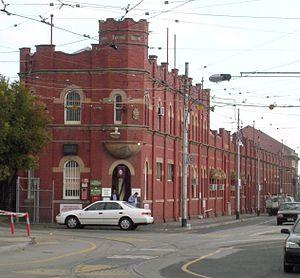
Malvern est une banlieue de Melbourne, Australie situé au sud-est du centre-ville.